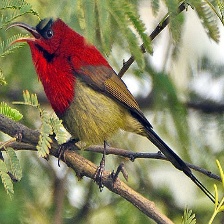
Species: CRIMSON SUNBIRD
Scientific name: AETHOPYGA SIPARAJA